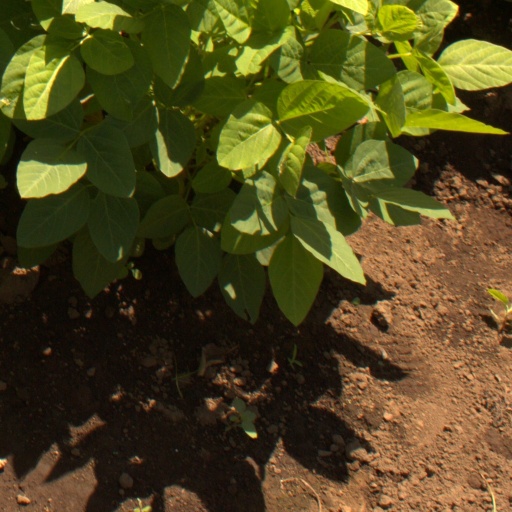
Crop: soybean